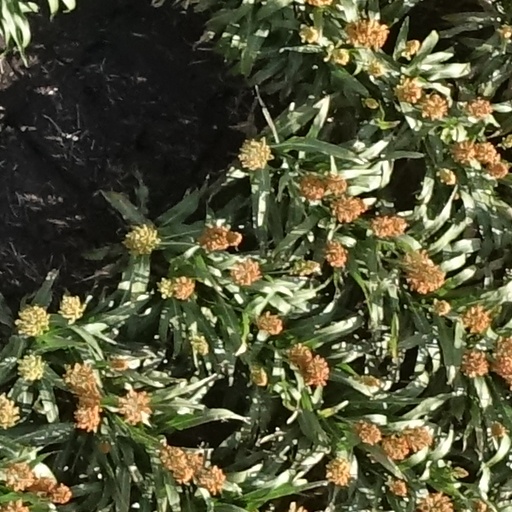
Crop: sorghum